MV Fingal

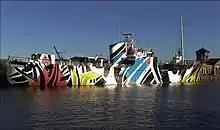
MV "Fingal" painted in a dazzle pattern, 2016

In 2016, the MV "Fingal" was painted in a dazzle pattern named "Every Woman" designed by the artist Ciara Phillips as part of commemorations marking 100 years since the battle of Jutland. The pattern used was a contemporary reimagining of dazzle camouflage specifically created to recognize the role of British women during World War I.